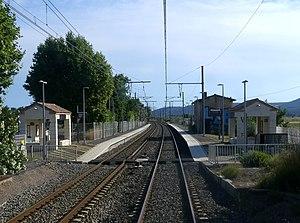
Vue de la gare de Vic-Mireval, entre Montpellier et Sète dans l'Hérault.
La gare de Vic - Mireval est une gare ferroviaire française de la ligne de Tarascon à Sète-Ville, située sur le territoire de la commune de Mireval, à proximité de Vic-la-Gardiole, dans le département de l'Hérault en région Occitanie.